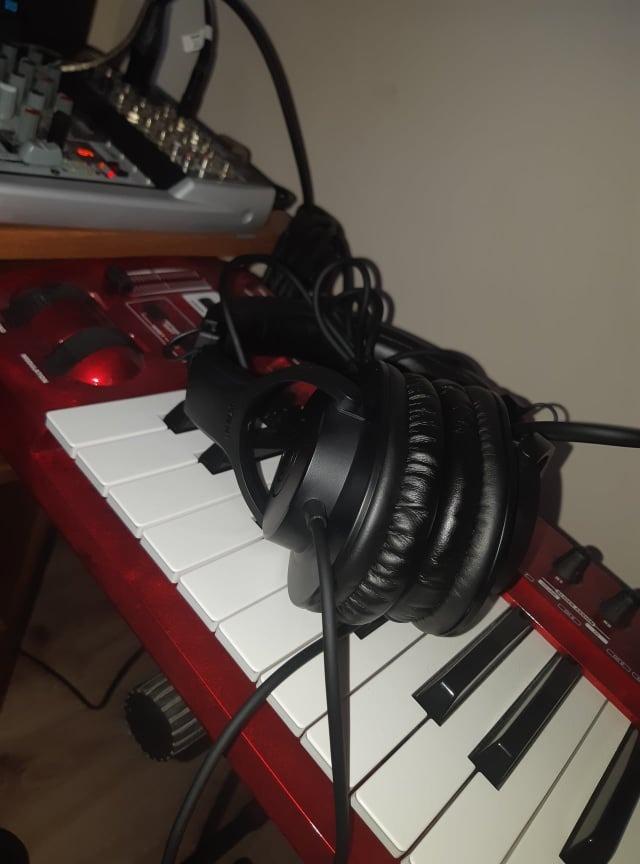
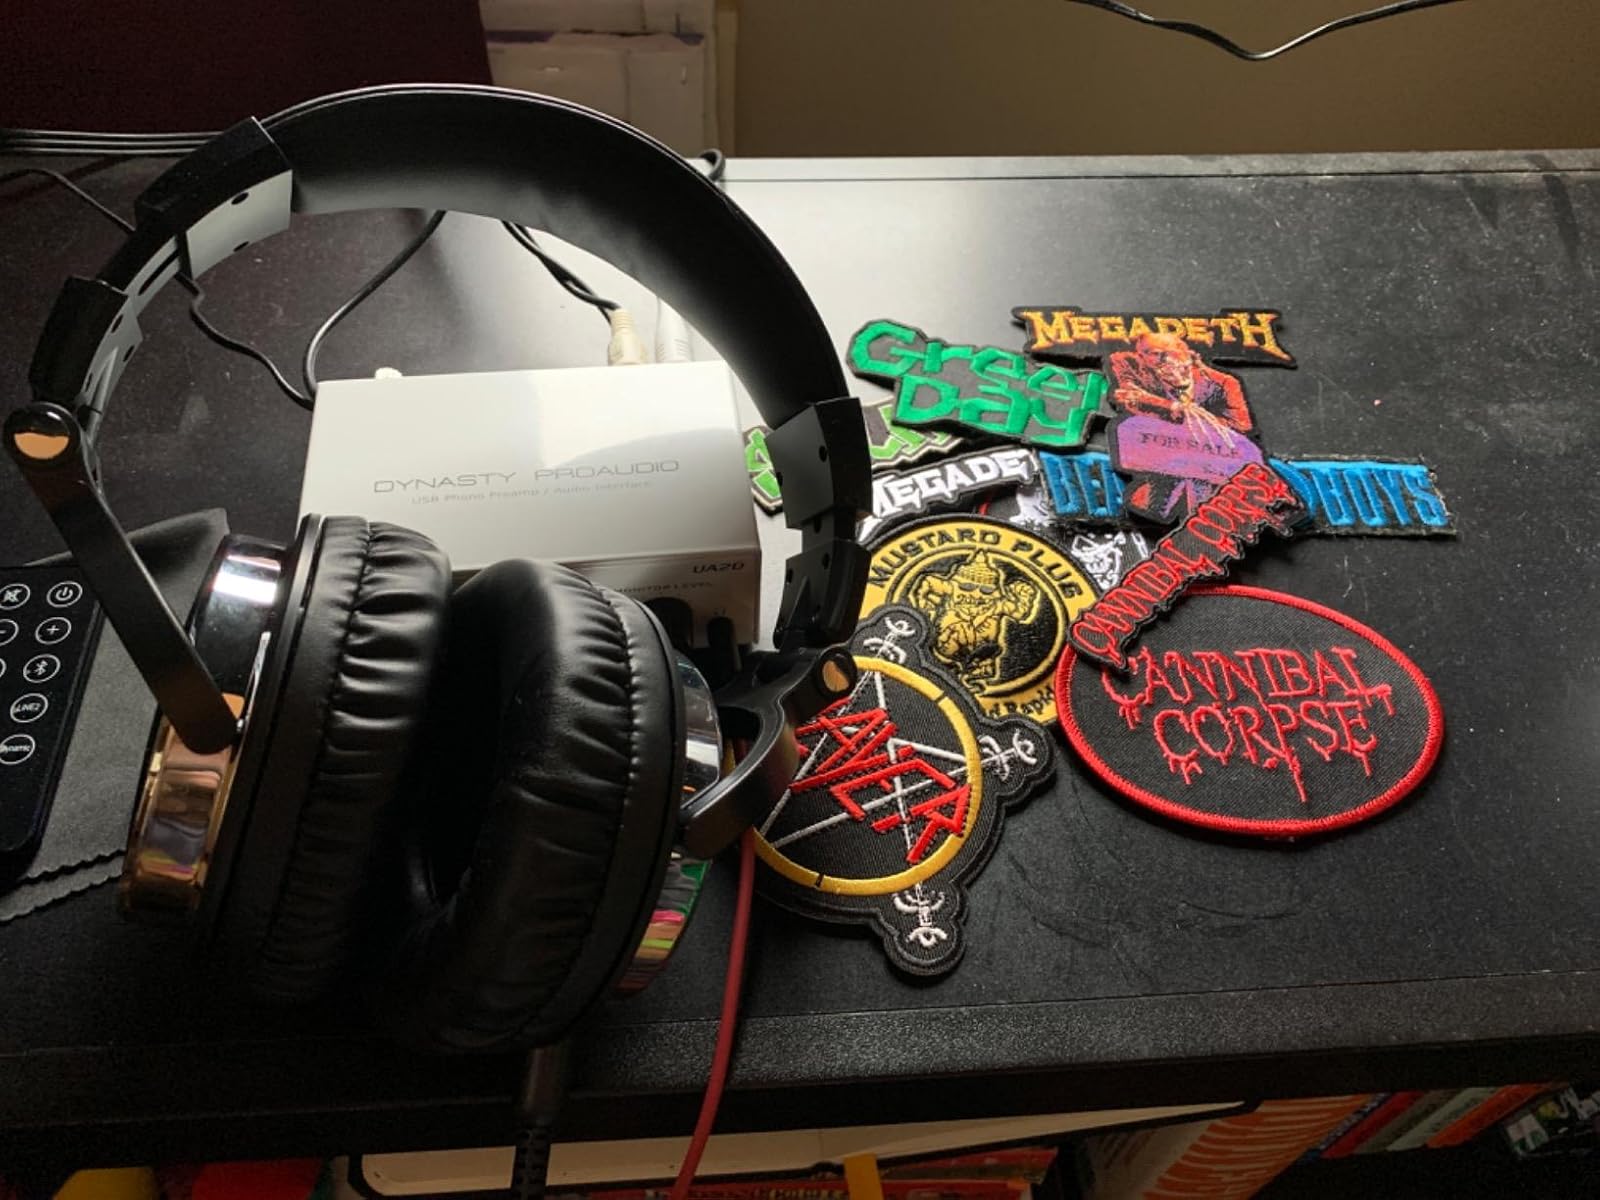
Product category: headphones
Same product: no